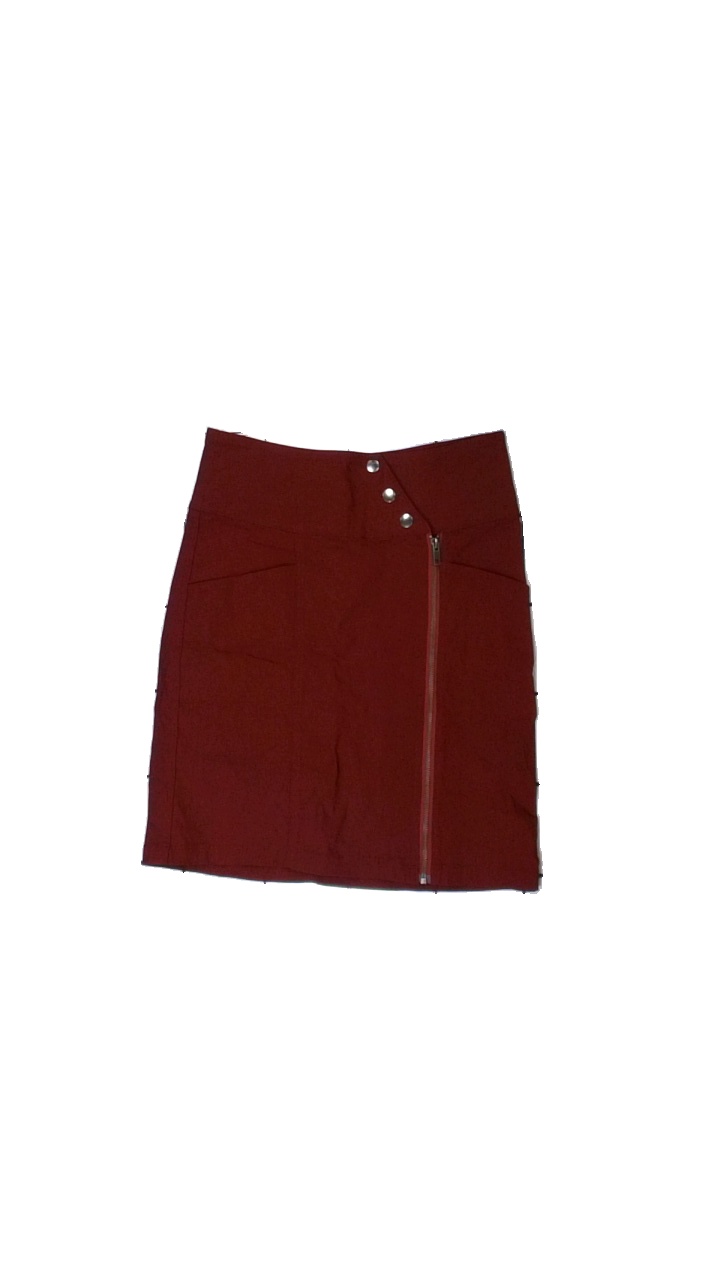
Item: Skirt (Ladies)
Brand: Mingeljeans
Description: röd jeans kjol
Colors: Red
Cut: Regular
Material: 55% viscose 45% nylone
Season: Summer
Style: Denim
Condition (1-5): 5
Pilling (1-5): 5
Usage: Reuse
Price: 50-100